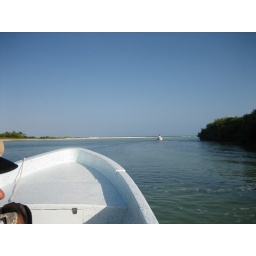
Here is where the ocean water comes in to the lagoon.